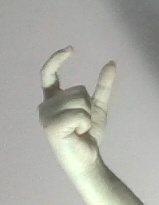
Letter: nun